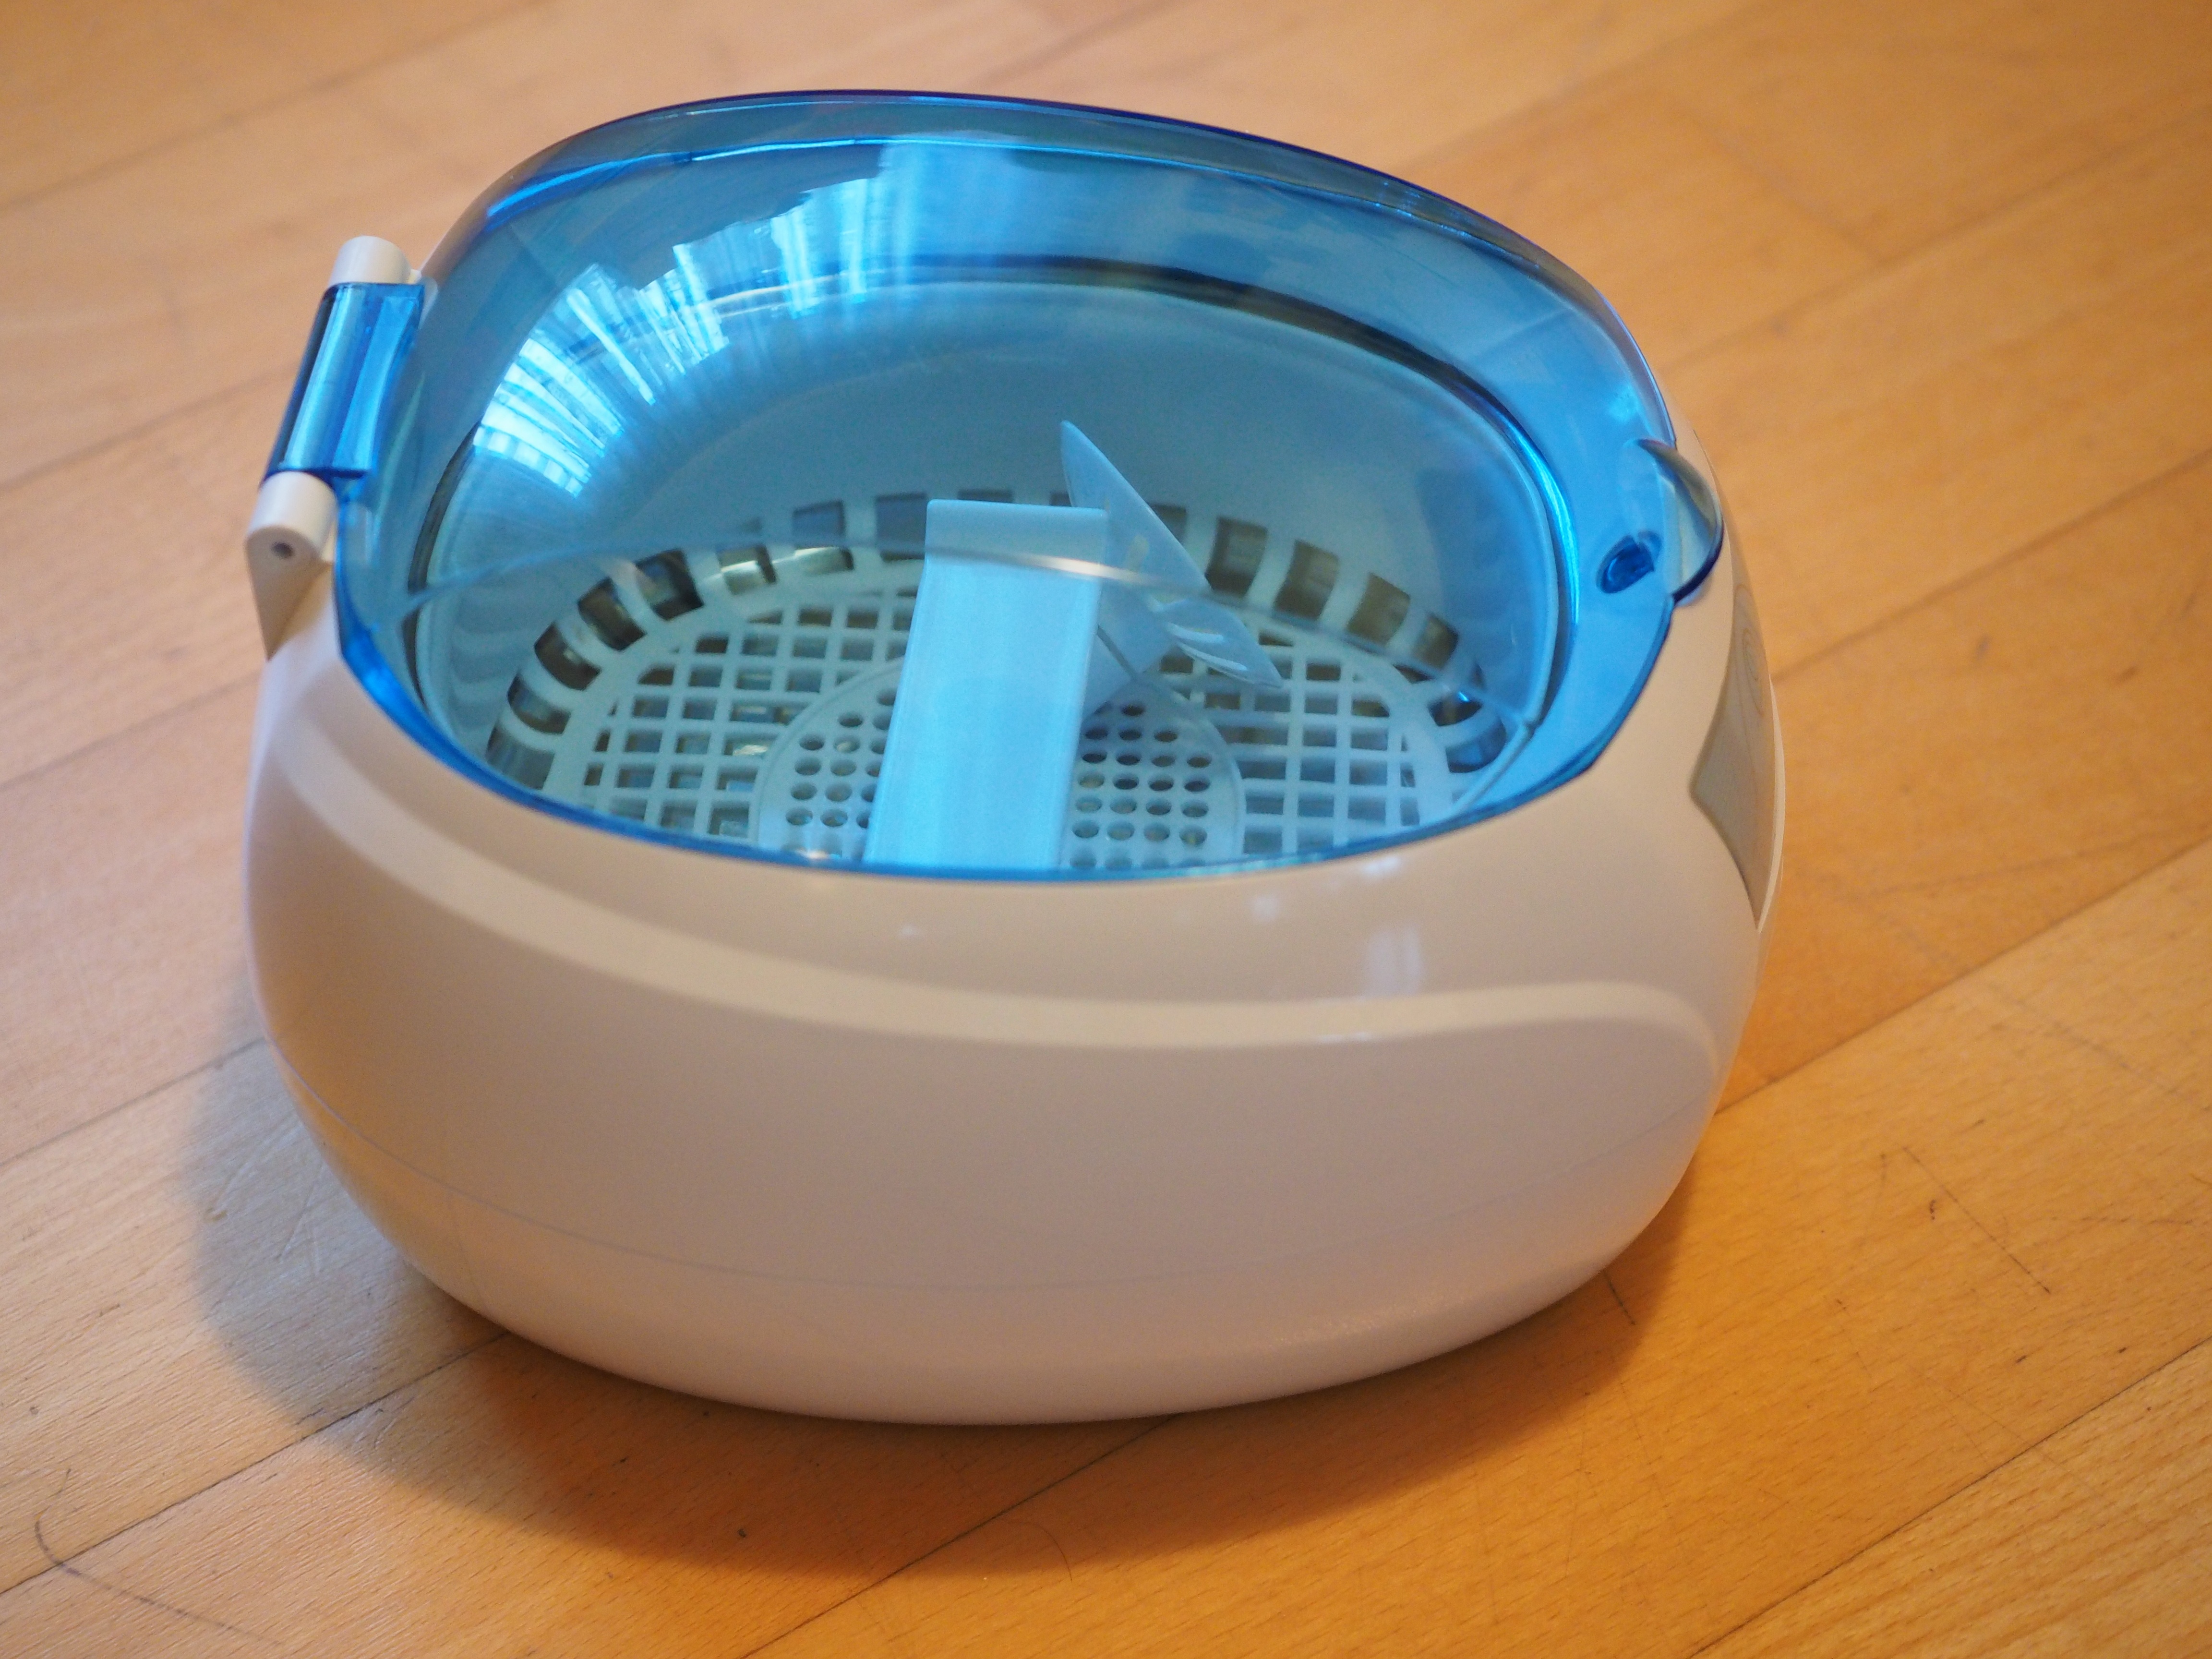
swimming pool, ceramic, box, cleaner, product, ultrasound, container, cleaning, shape, devices, bluish, plexiglas, bidet, plumbing fixture, toilet seat, ultrasonic cleaner, cleaning device, ultrasonic cleaning device, ultrasonic bath, ultrasonic cleaning system, parts cleaning, small parts cleaning